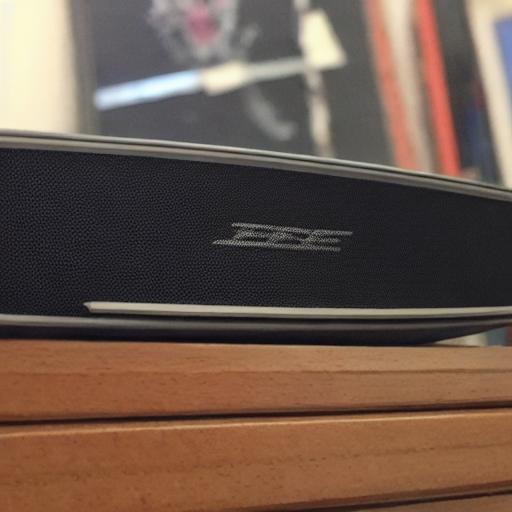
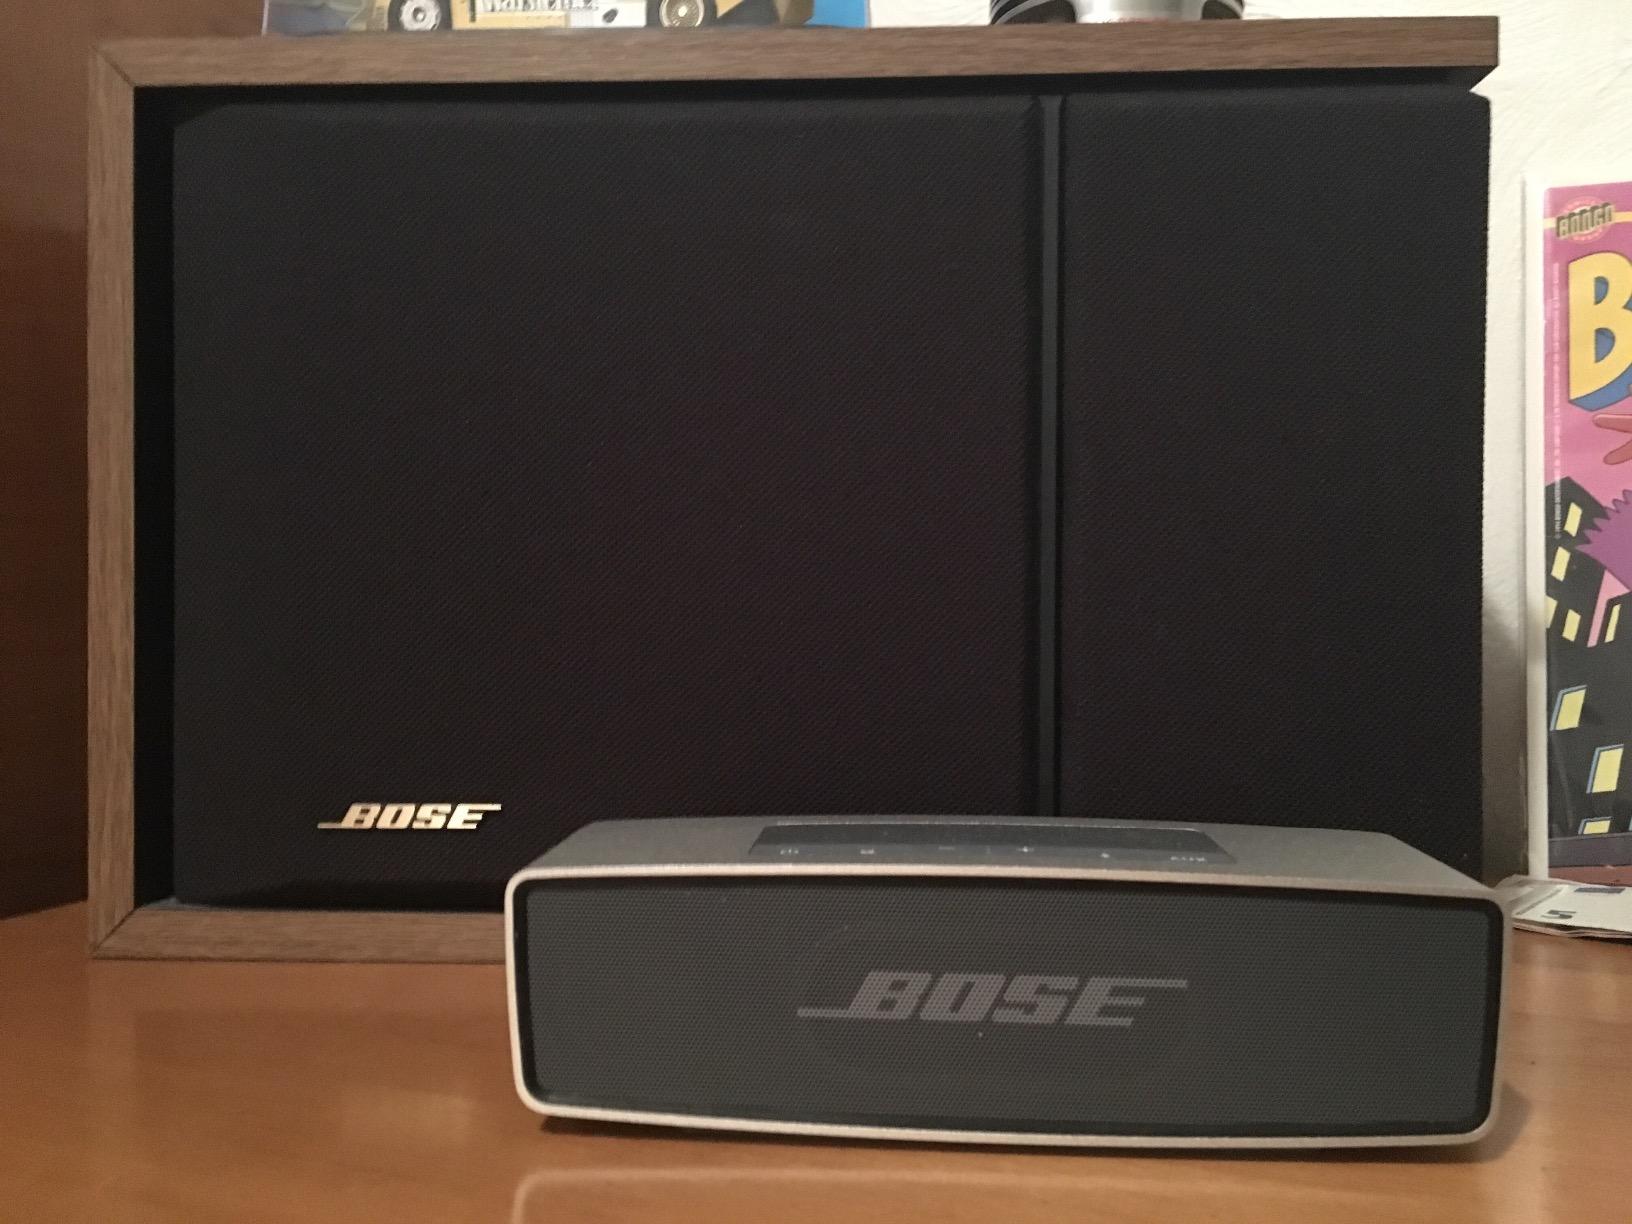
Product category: speaker
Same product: no